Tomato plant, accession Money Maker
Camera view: horizontal (90 deg, fisheye); turntable rotation: 60 degrees
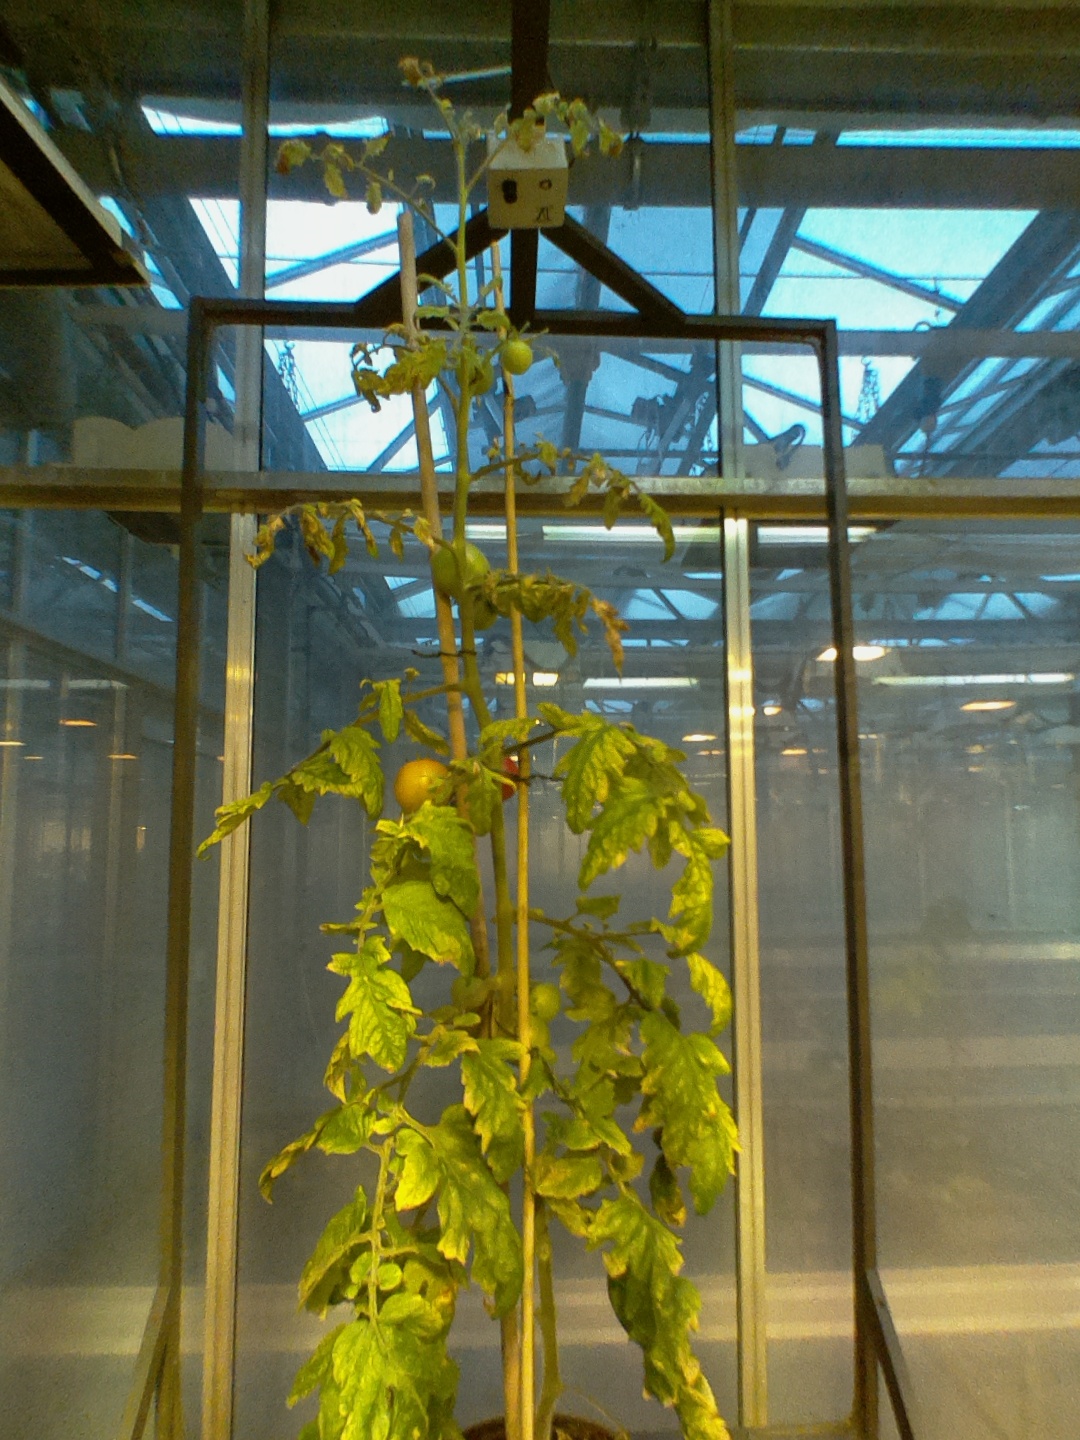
BBCH growth stage 81: 10%-20% of fruits show typical fully ripe color